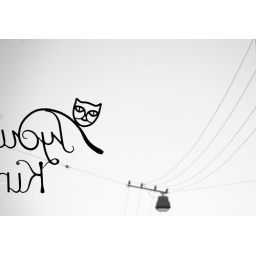
kitty in the sky with wires